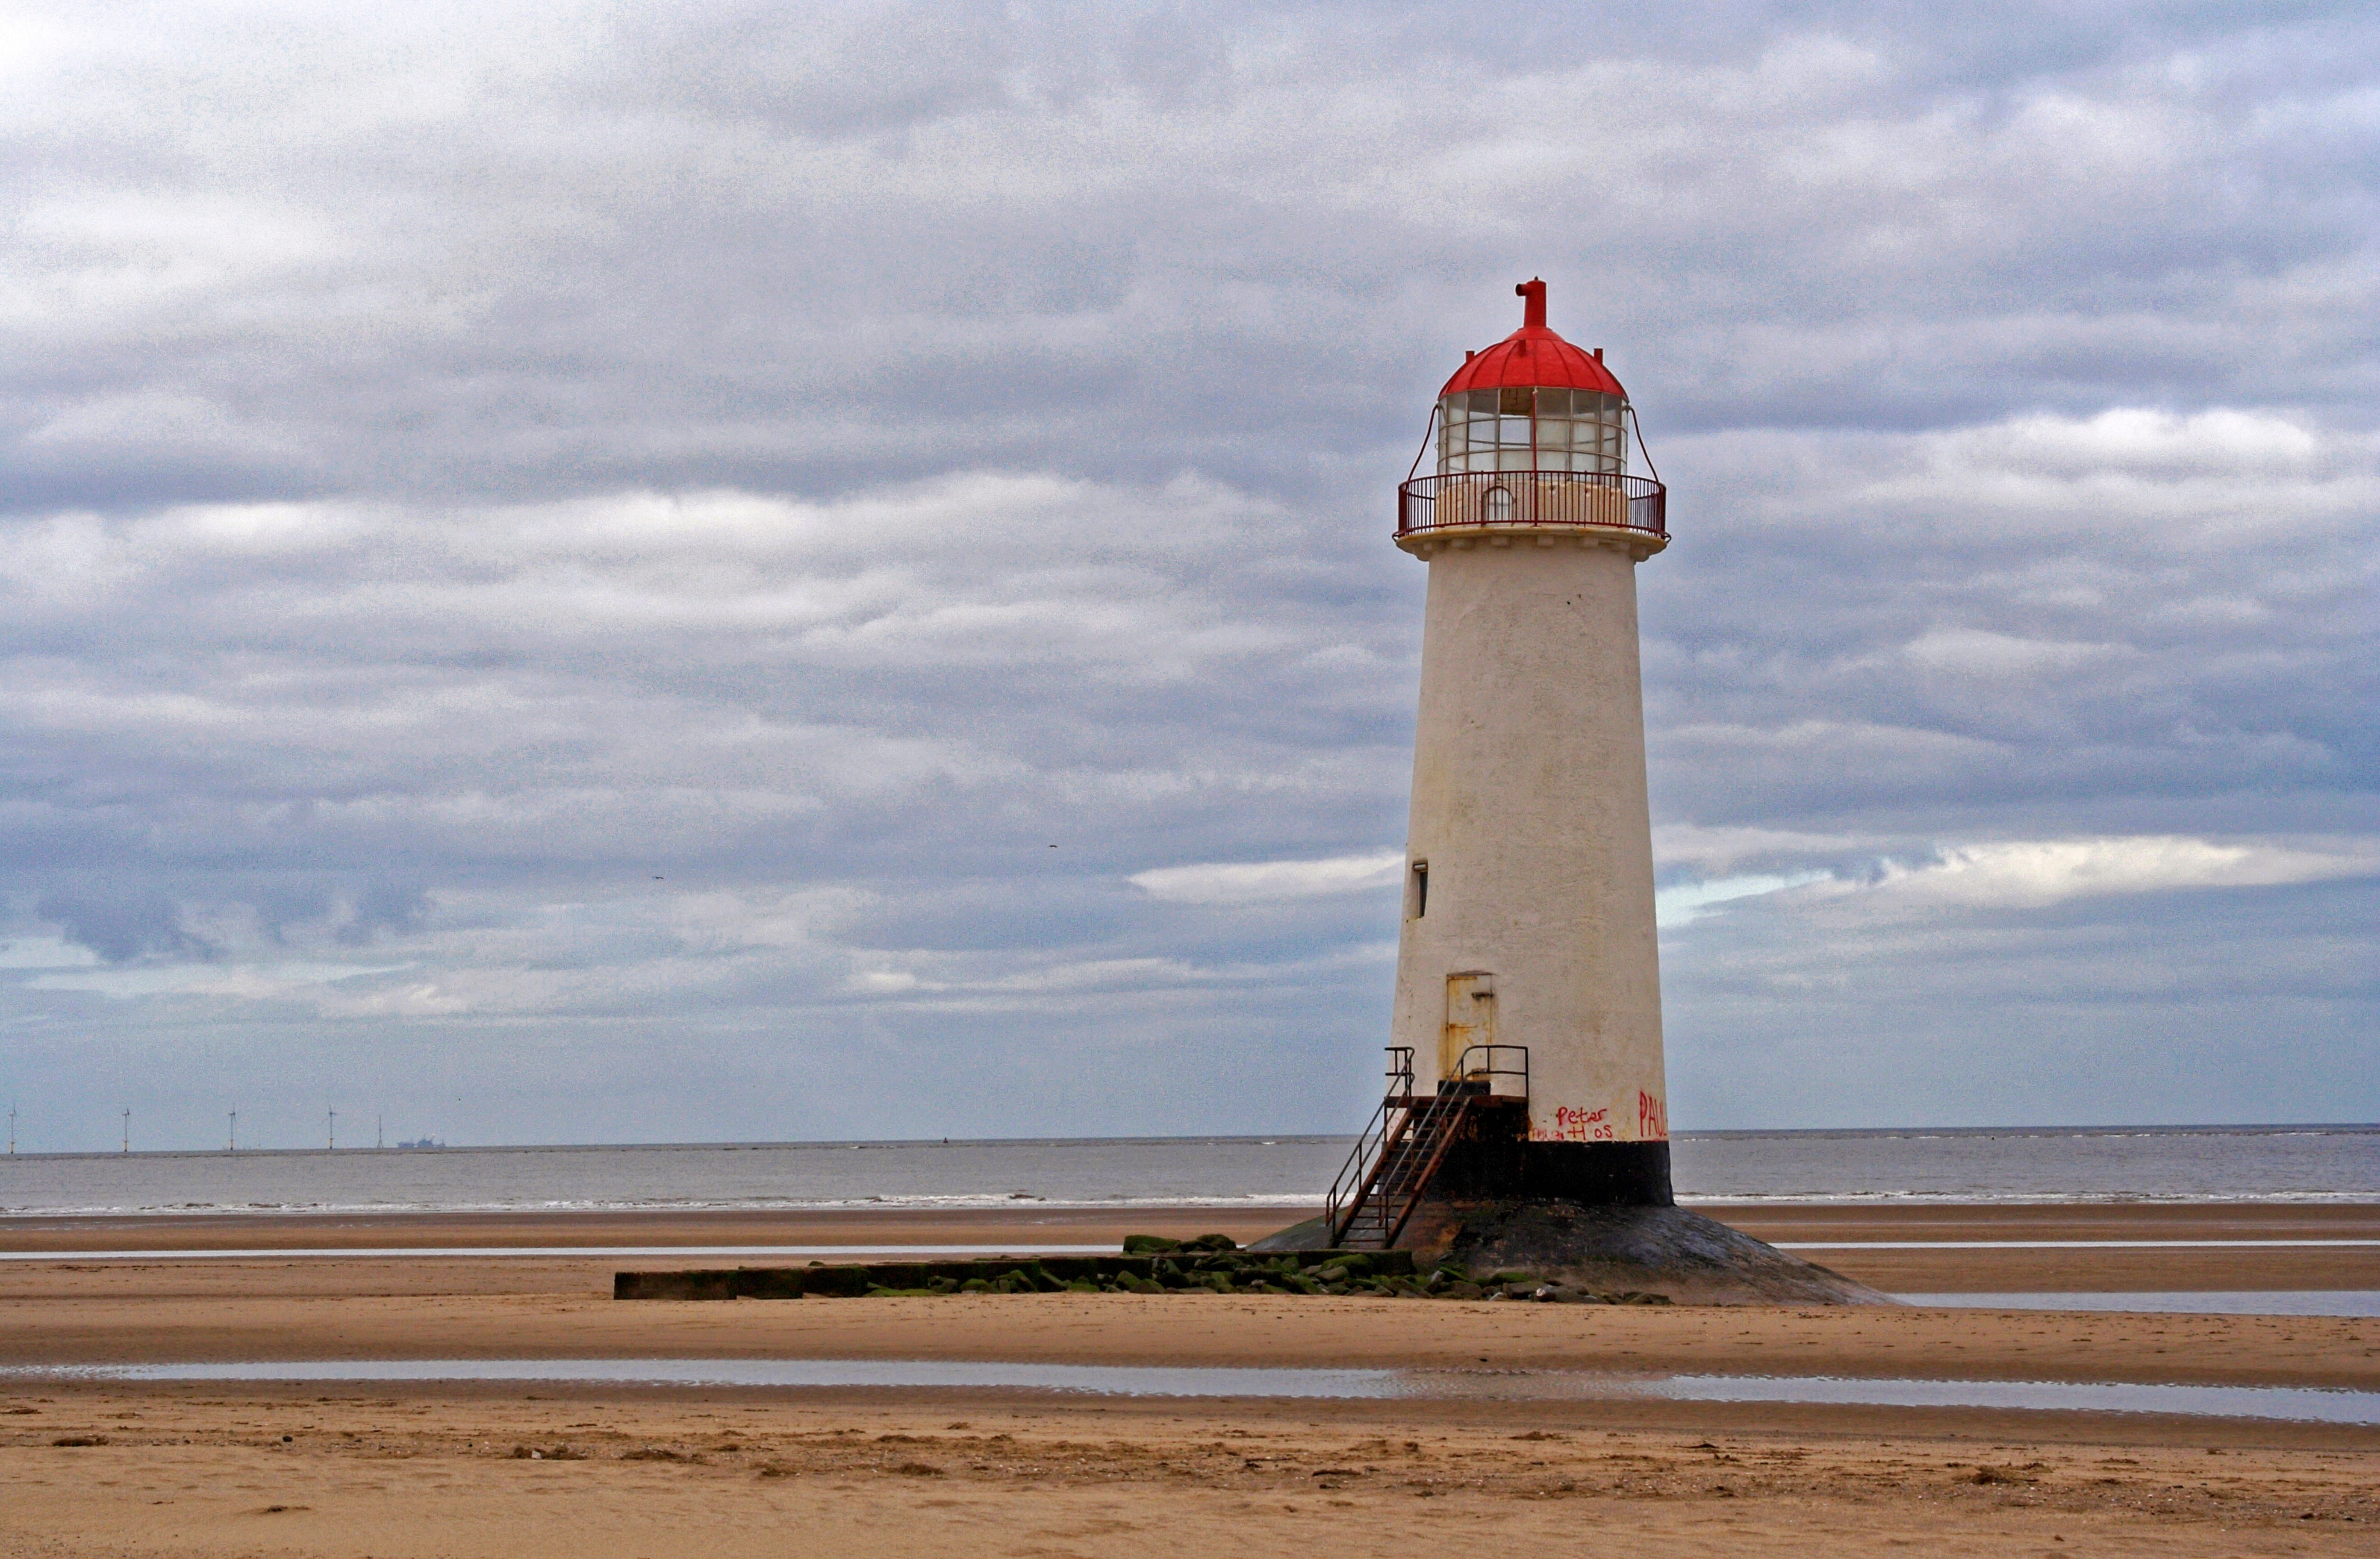
beach, landscape, sea, coast, water, nature, outdoor, ocean, light, lighthouse, sky, shore, building, coastline, tower, scenic, landmark, beacon, tourism, dunes, clouds, nautical, maritime, cape